The Yellow Birds (film)

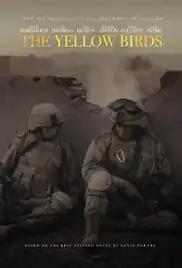
Film poster

The Yellow Birds is a 2017 American war film directed by Alexandre Moors and based on the novel "The Yellow Birds" by Kevin Powers. The film stars Tye Sheridan, Alden Ehrenreich, Toni Collette, Jason Patric, Jack Huston, and Jennifer Aniston.